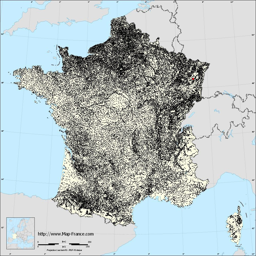
a city on the municipalities map